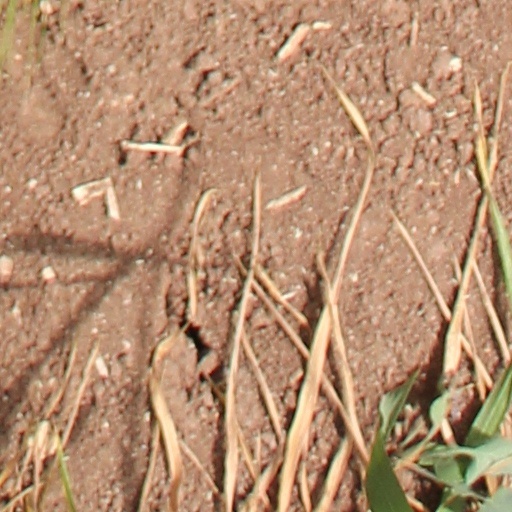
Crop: wheat